J. McDaniel Farm

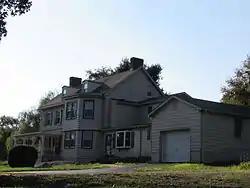
The modified former farmhouse.

J. McDaniel Farm is a historic farm located near Newark, New Castle County, Delaware. The property included three contributing buildings. They are a stone house (1826), a stone and frame tri-level barn (c. 1826), and a braced frame outbuilding, used as a garage. The house is a two-story, five-bay, gable-roofed, stuccoed stone structure. The barn has a frame upper level and a stone lower level.